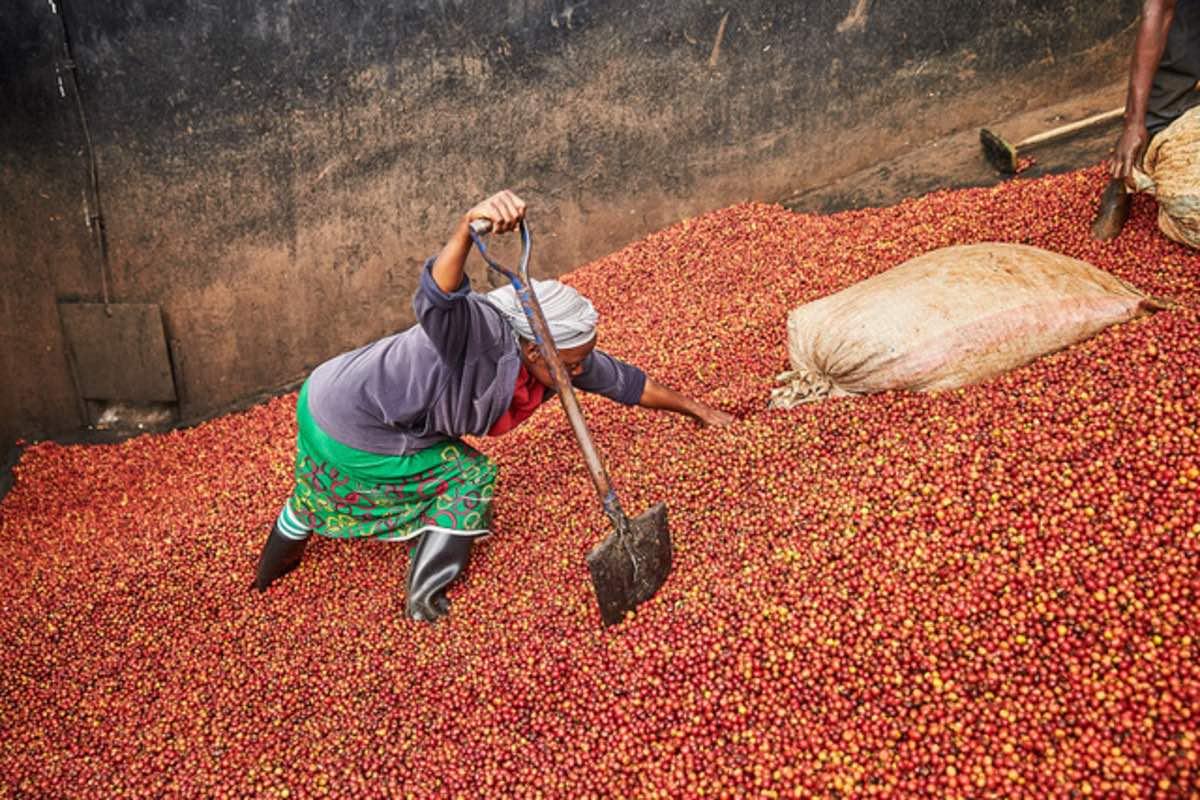
zao la biashara lililovunwa kutoka shambani baada ya kukomaa na wakulima wa mazao hayo tayari imechandaliwa ili iwekwe katika magunia pamoja na matenga maalum ili kusafirishwa na kupelekwa kwenye masoko mbalimbali kwa ajili ya kuuzwa.”